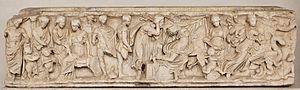
Sarcophage avec des scènes du mythe de Médée